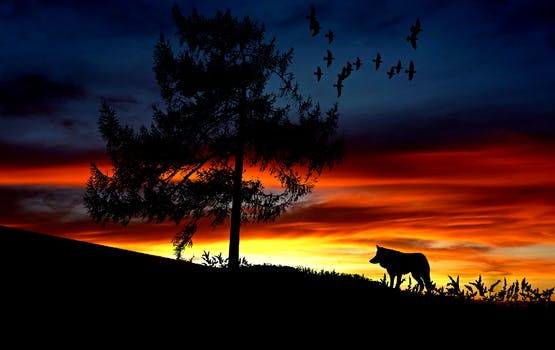
Label: No Watermark